Atmospheric entry

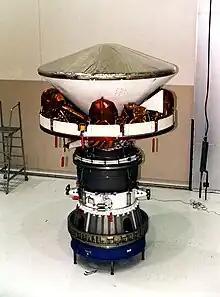
"Mars Pathfinder" during final assembly showing the aeroshell, cruise ring and solid rocket motor

Carbon phenolic was originally developed as a rocket nozzle throat material (used in the Space Shuttle Solid Rocket Booster) and for reentry-vehicle nose tips.